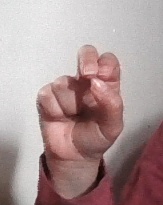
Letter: gaaf